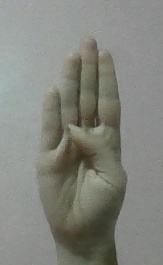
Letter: kaaf